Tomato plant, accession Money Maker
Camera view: horizontal (90 deg, fisheye); turntable rotation: 0 degrees
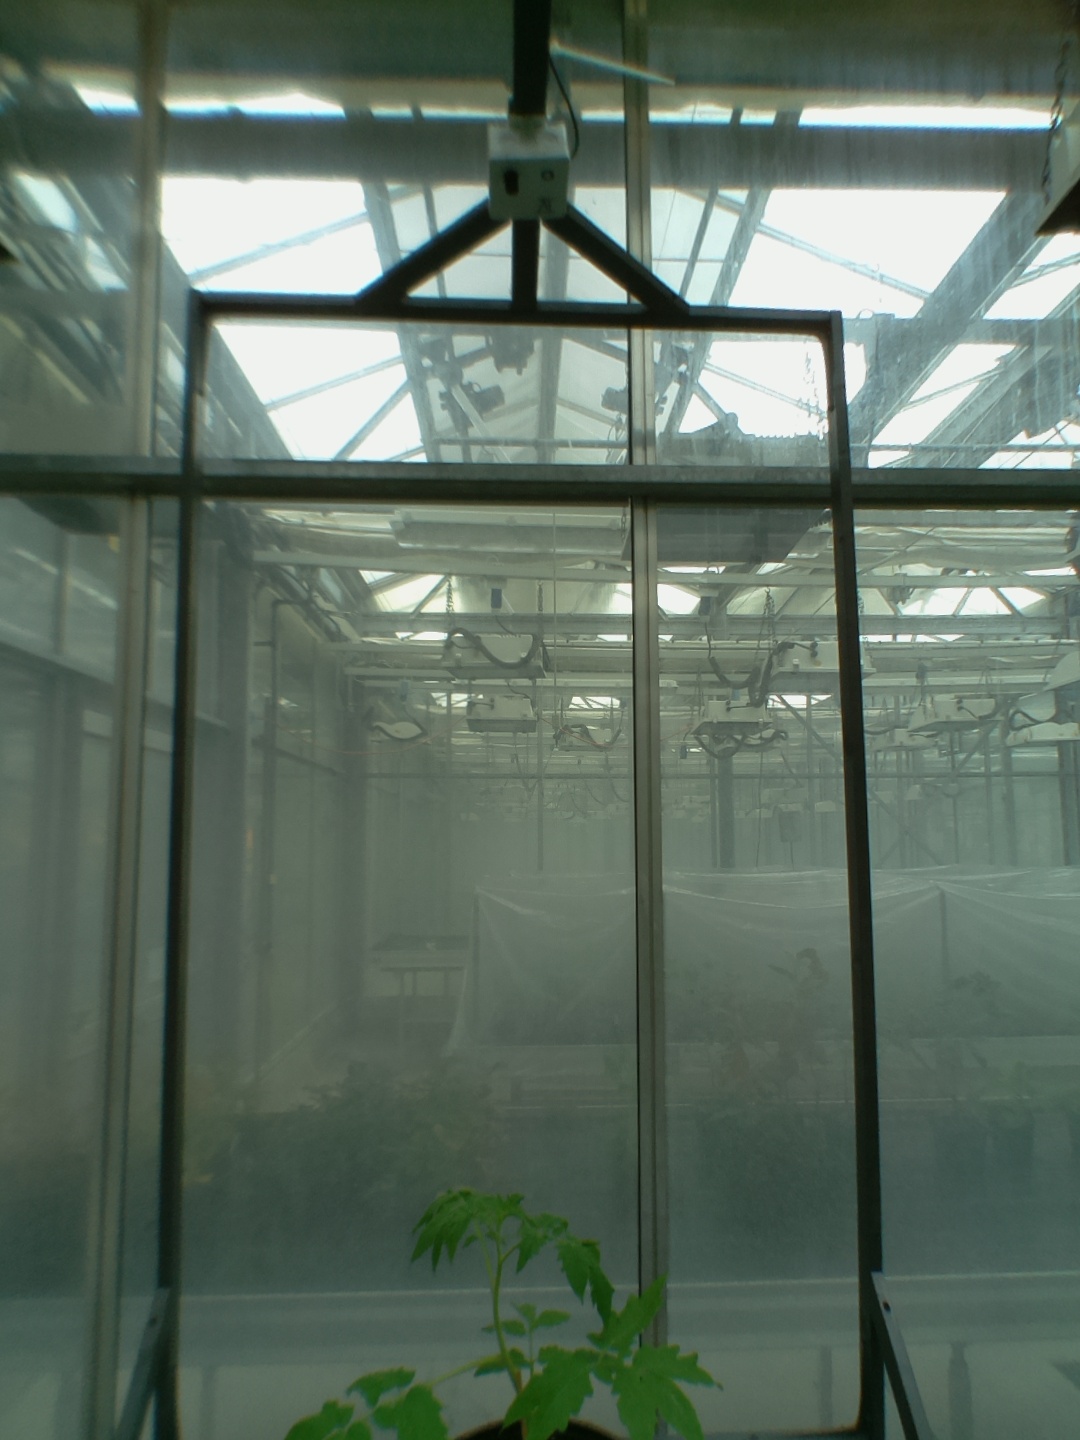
BBCH growth stage 13: 6 of true leaves visible